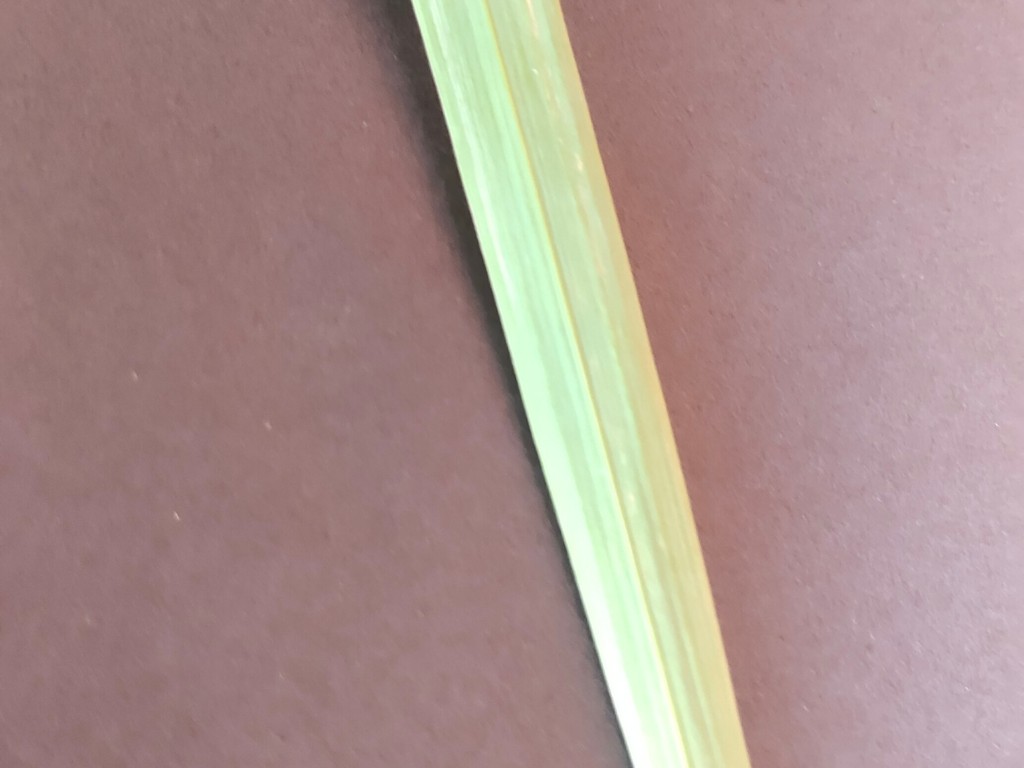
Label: Healthy